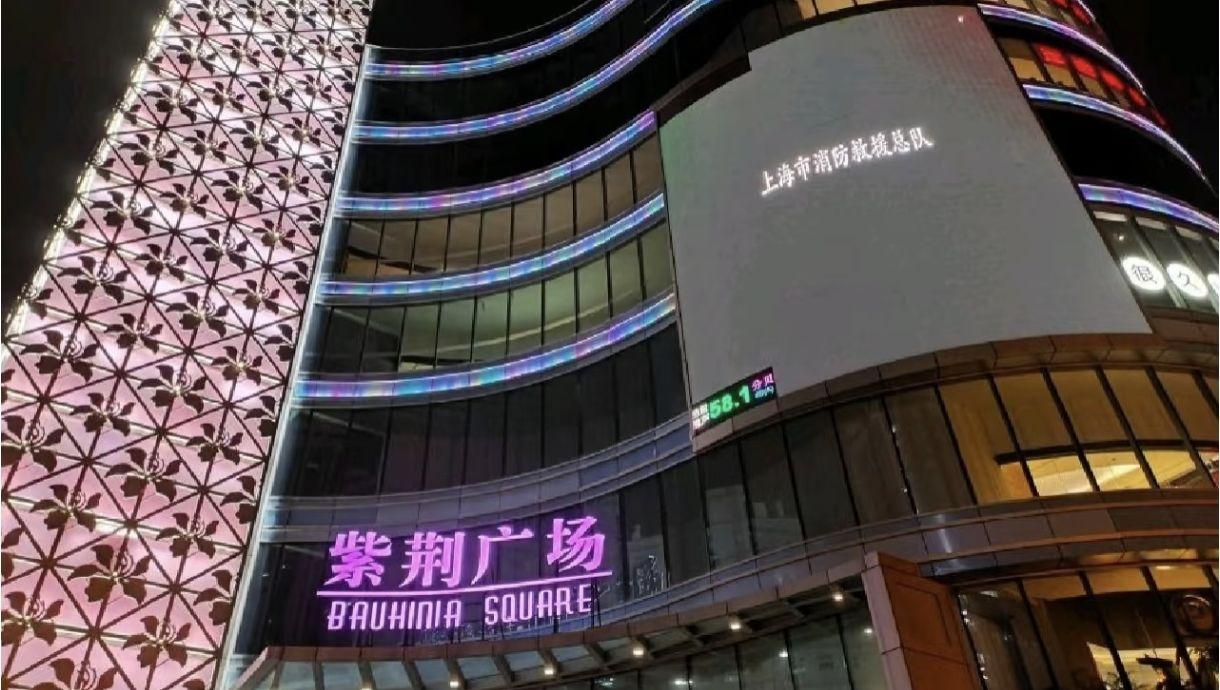
地标名称：紫荆广场(江浦路)
所在城市：上海市·杨浦区